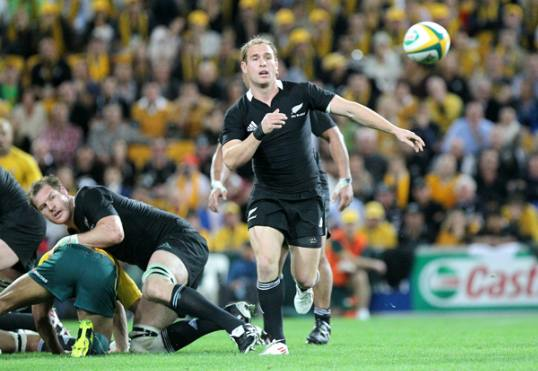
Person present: Yes